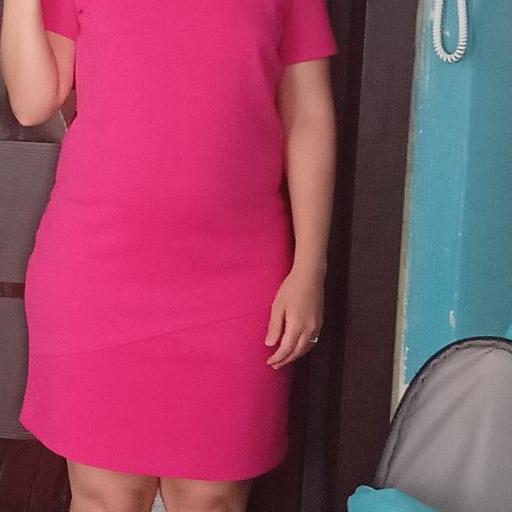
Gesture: no_gesture